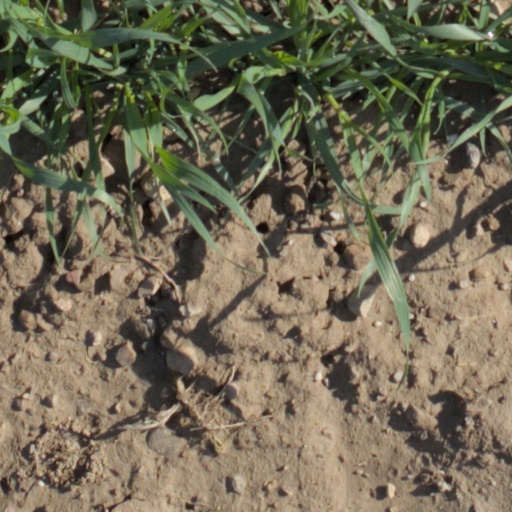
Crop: wheat